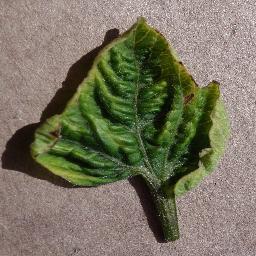
Label: Tomato___Tomato_Yellow_Leaf_Curl_Virus